E. B. Hamrick Hall

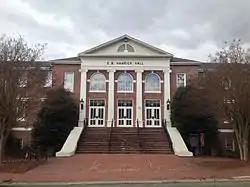

E. B. Hamrick Hall is a historic academic building located on the campus of Gardner-Webb University in Boiling Springs, Cleveland County, North Carolina. It currently houses the Godbold School of Business which encompasses both the undergraduate and graduate business programs of Gardner-Webb University. It was built between 1920 and 1925, and is a three-story, nine-bay, T-shaped, Colonial Revival-style brick building. It features a five-bay projecting entrance pavilion. It is the oldest building on the campus of Gardner-Webb University.